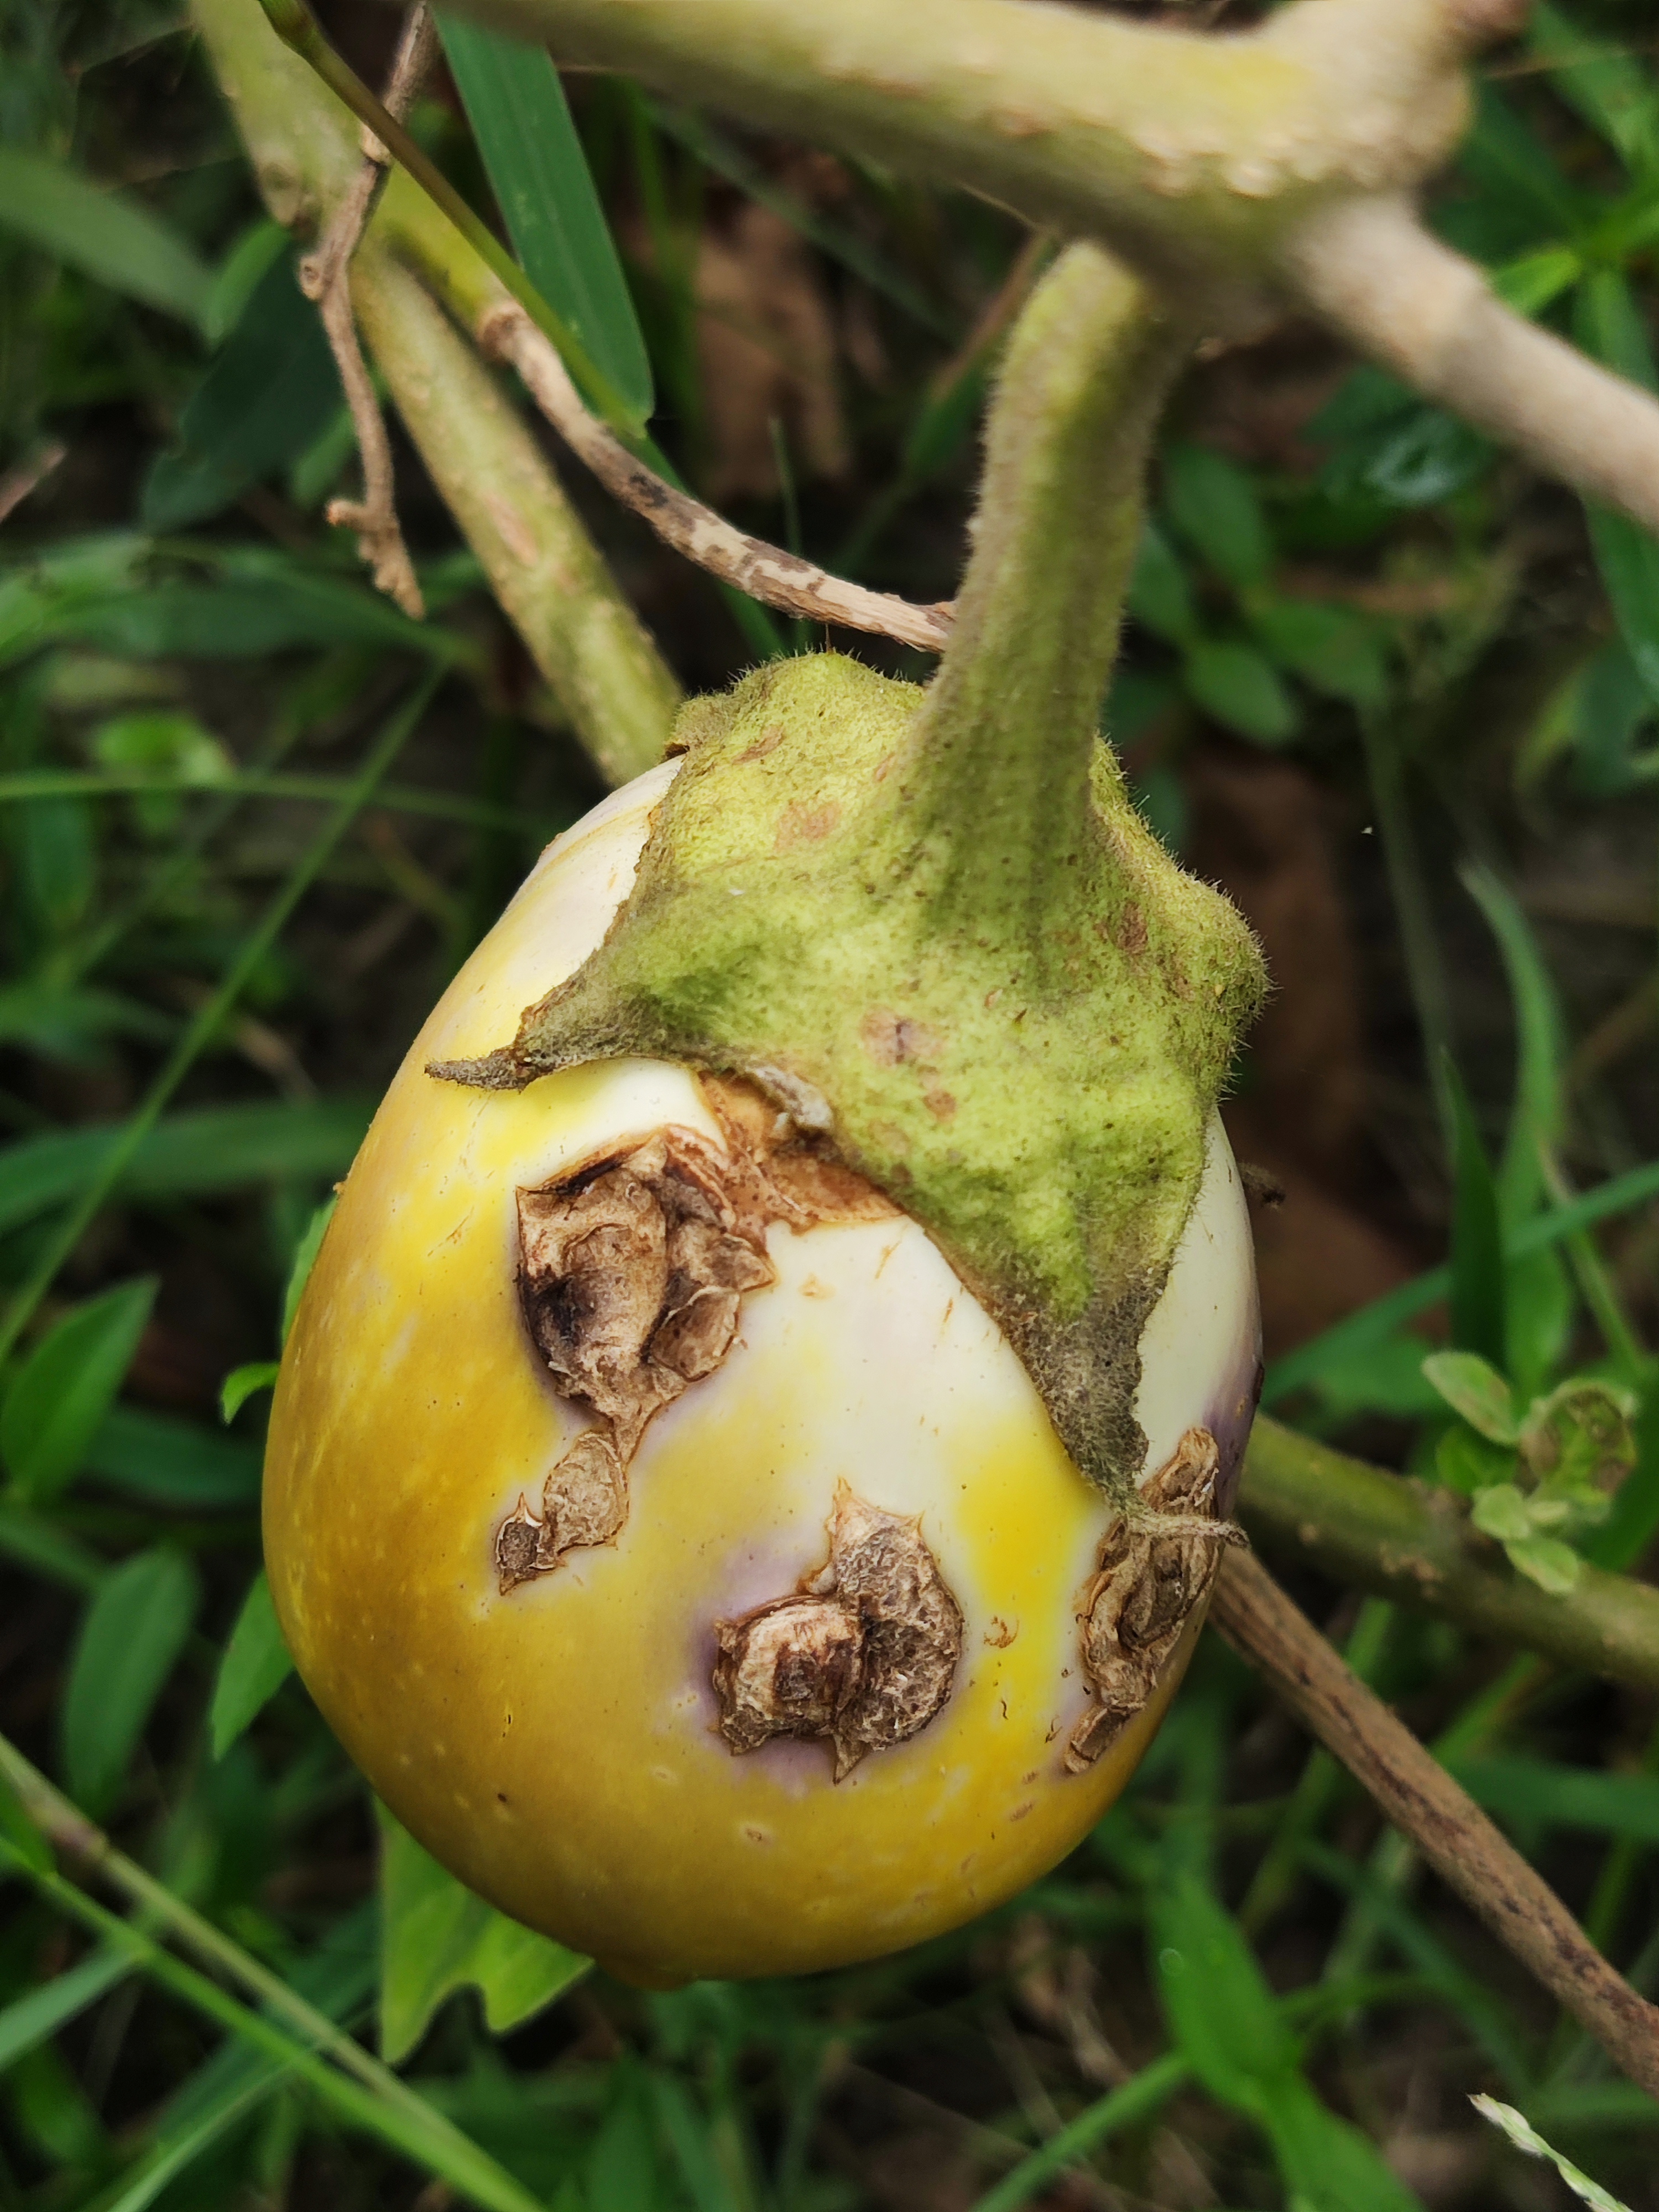
Label: Brinjal Fruit Creaking